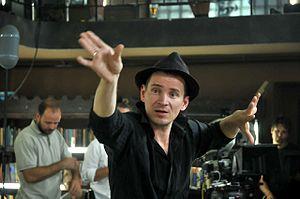
Szabolcs Hajdu est un réalisateur hongrois né le 26 janvier 1972.